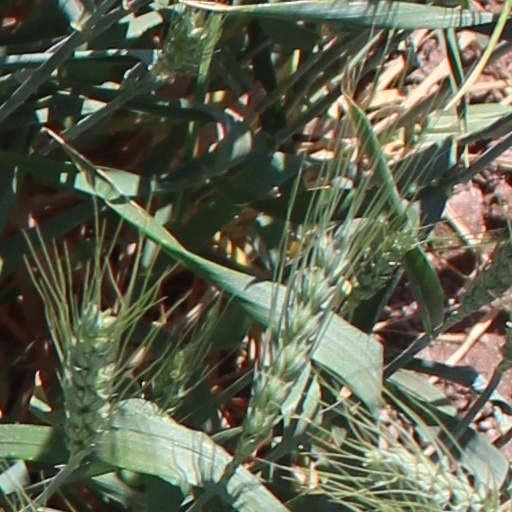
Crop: wheat